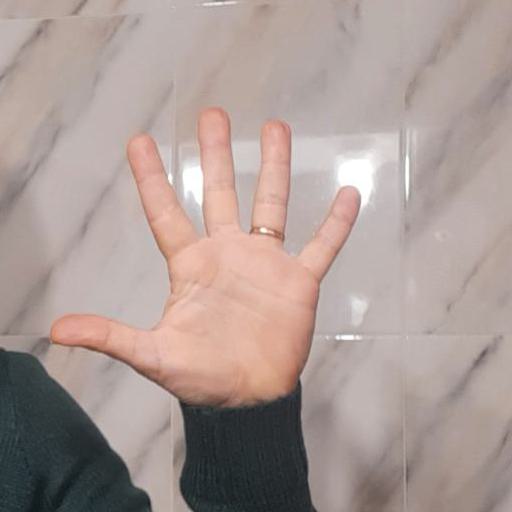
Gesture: palm